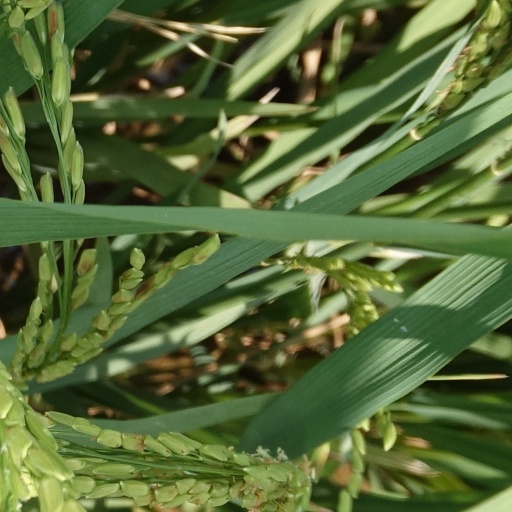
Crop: rice